Pendulum Press

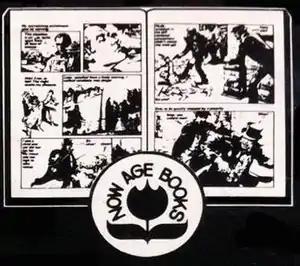
Logo for Pendulum's Now Age Books line

In 1970, Vincent Fago, the former editor-in-chief of Timely Comics, was hired by Pendulum to produce the "Pendulum Now Age Classics" series, which were black-and-white paperback adaptations of literary classics. Specifically designed for classroom use, the series used set type instead of hand lettering, vocabulary appropriate for grade levels, and included word lists and questions at the back.